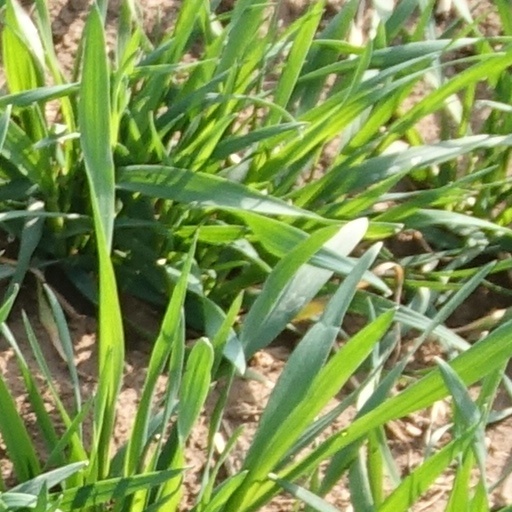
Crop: wheat